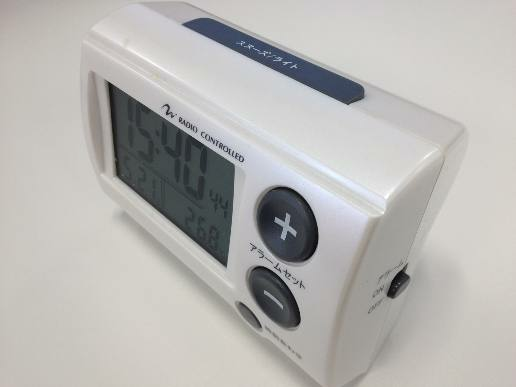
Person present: No